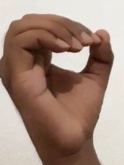
ASL sign: O